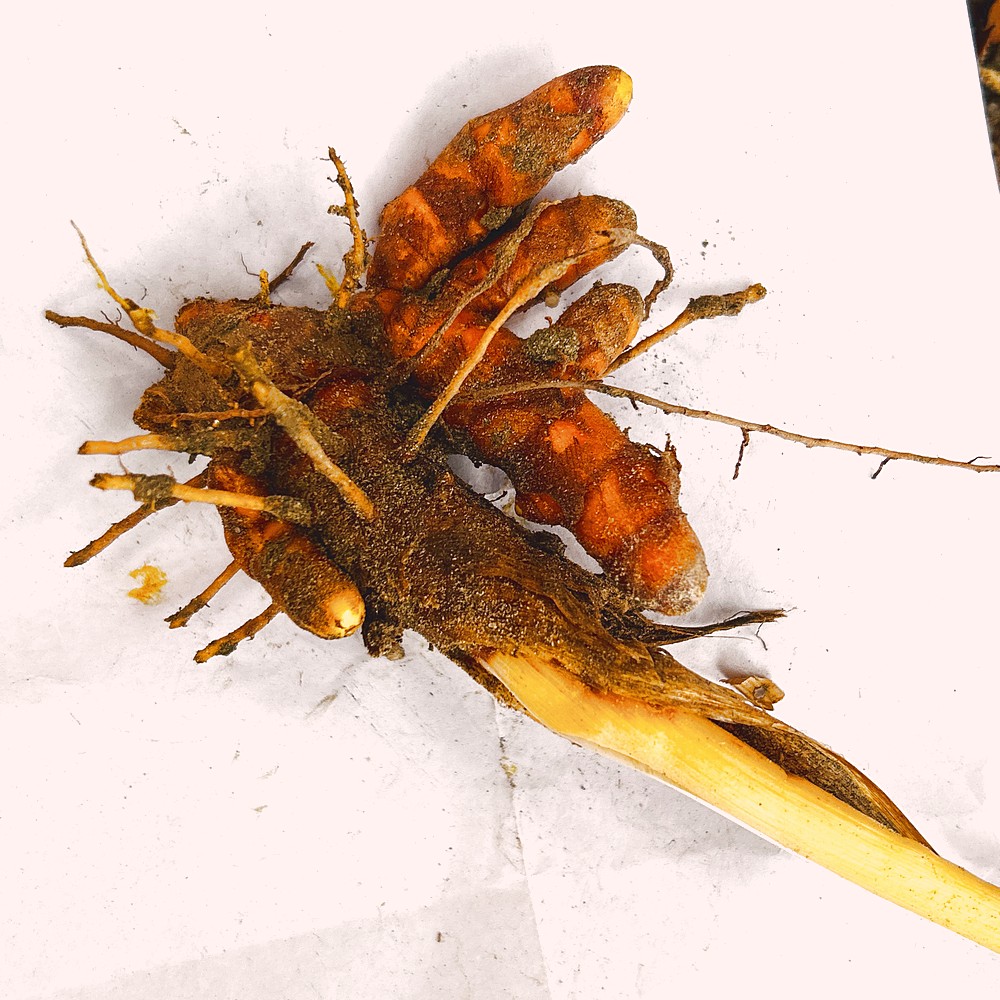
Label: Rhizome Healthy Root